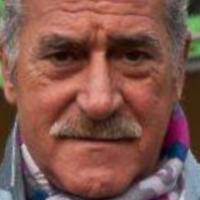
Age group: age 66-80